Al-Andalus

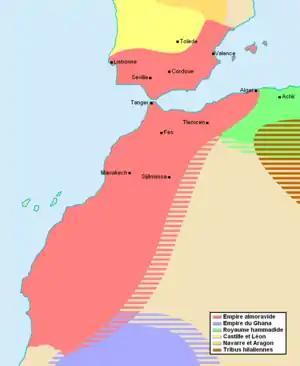
Map showing the extent of the Almoravid empire

The period of the Caliphate is seen as the golden age of al-Andalus. Córdoba under the Caliphate, with a population of more than half a million, eventually overtook Constantinople as the largest and most prosperous city in the world. Al-Andalus became a centre for the arts, medicine, science, music, literature and philosophy. The work of its most important philosophers and scientists, such as Abulcasis and Averroes, had a major influence on the intellectual life of medieval Europe. Muslims and non-Muslims often came from abroad to study at the libraries and universities of al-Andalus, and after the reconquest of Toledo, several translation institutions such as the Toledo School of Translators were established for translating books and texts from Arabic into Latin. The most noted figures in this being Gerard of Cremona and Michael Scot, who took these works to Italy. The transmission of ideas significantly affected the formation of the European Renaissance.